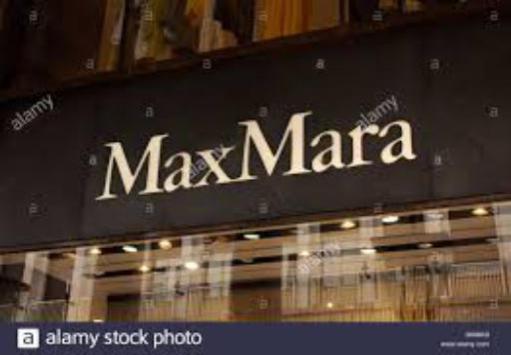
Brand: max mara
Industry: Clothes